Parish church of St. Gallus, Bregenz

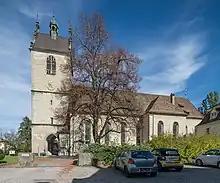
Exterior view of the church

The parish church of St. Gallus is a Roman Catholic church in the city of Bregenz in Vorarlberg, Austria.